Cars: Radiator Springs Adventures

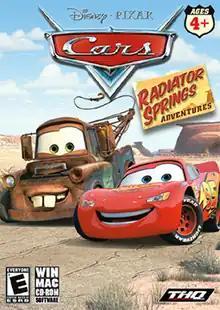

Cars: Radiator Springs Adventures is a 2006 video game published by THQ. The game is based on the 2006 film "Cars". It was released for Microsoft Windows in June 2006. In contrast to the film's main tie-in game, the game does not feature a main storyline and the player is instead given several minigames to complete. The player controls the film's protagonist Lightning McQueen as he participates on the different activities featuring the various residents of Radiator Springs.